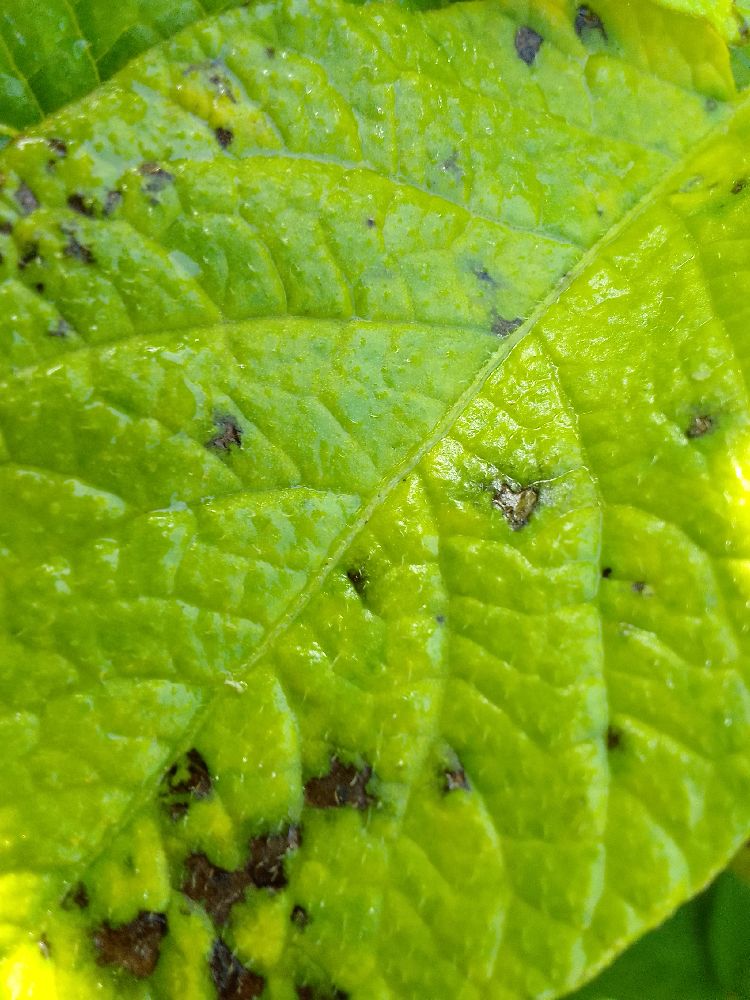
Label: Early blight